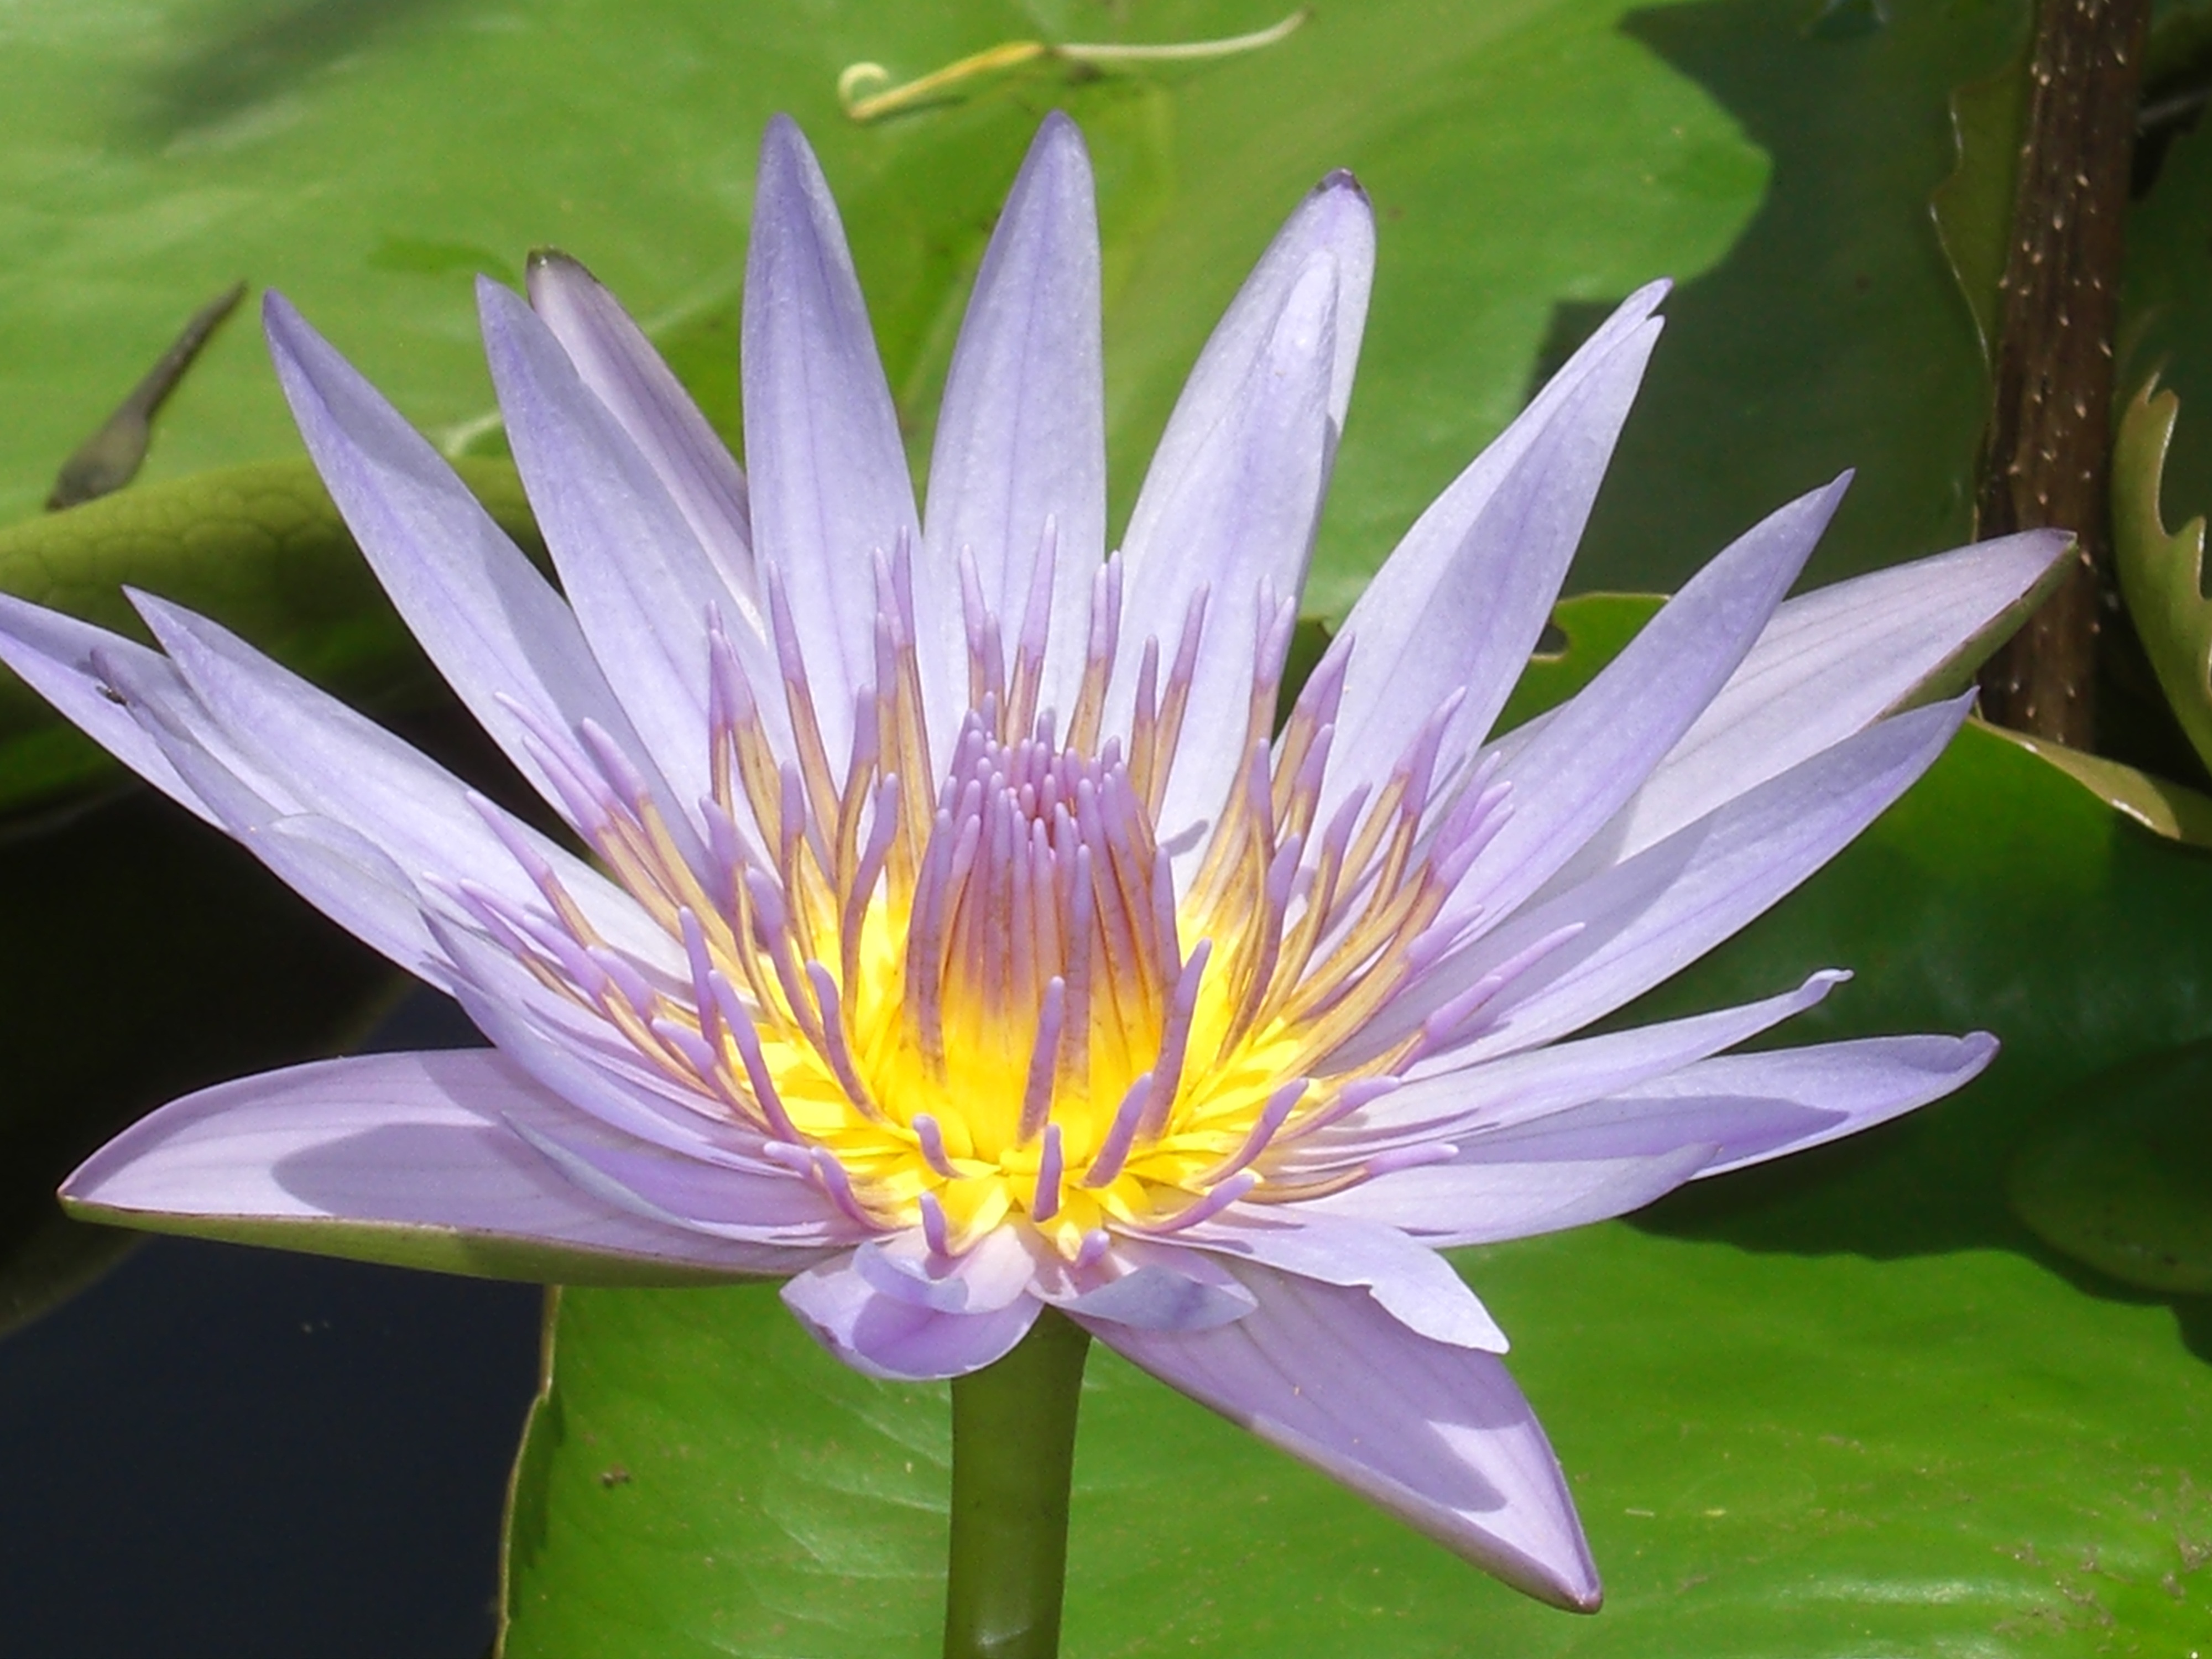
blossom, plant, flower, petal, bloom, green, botany, sacred lotus, aquatic plant, flora, water lily, wildflower, violet, lotus, nuphar, teichplanze, water flower, macro photography, lake rose, flowering plant, land plant, lotus family, proteales